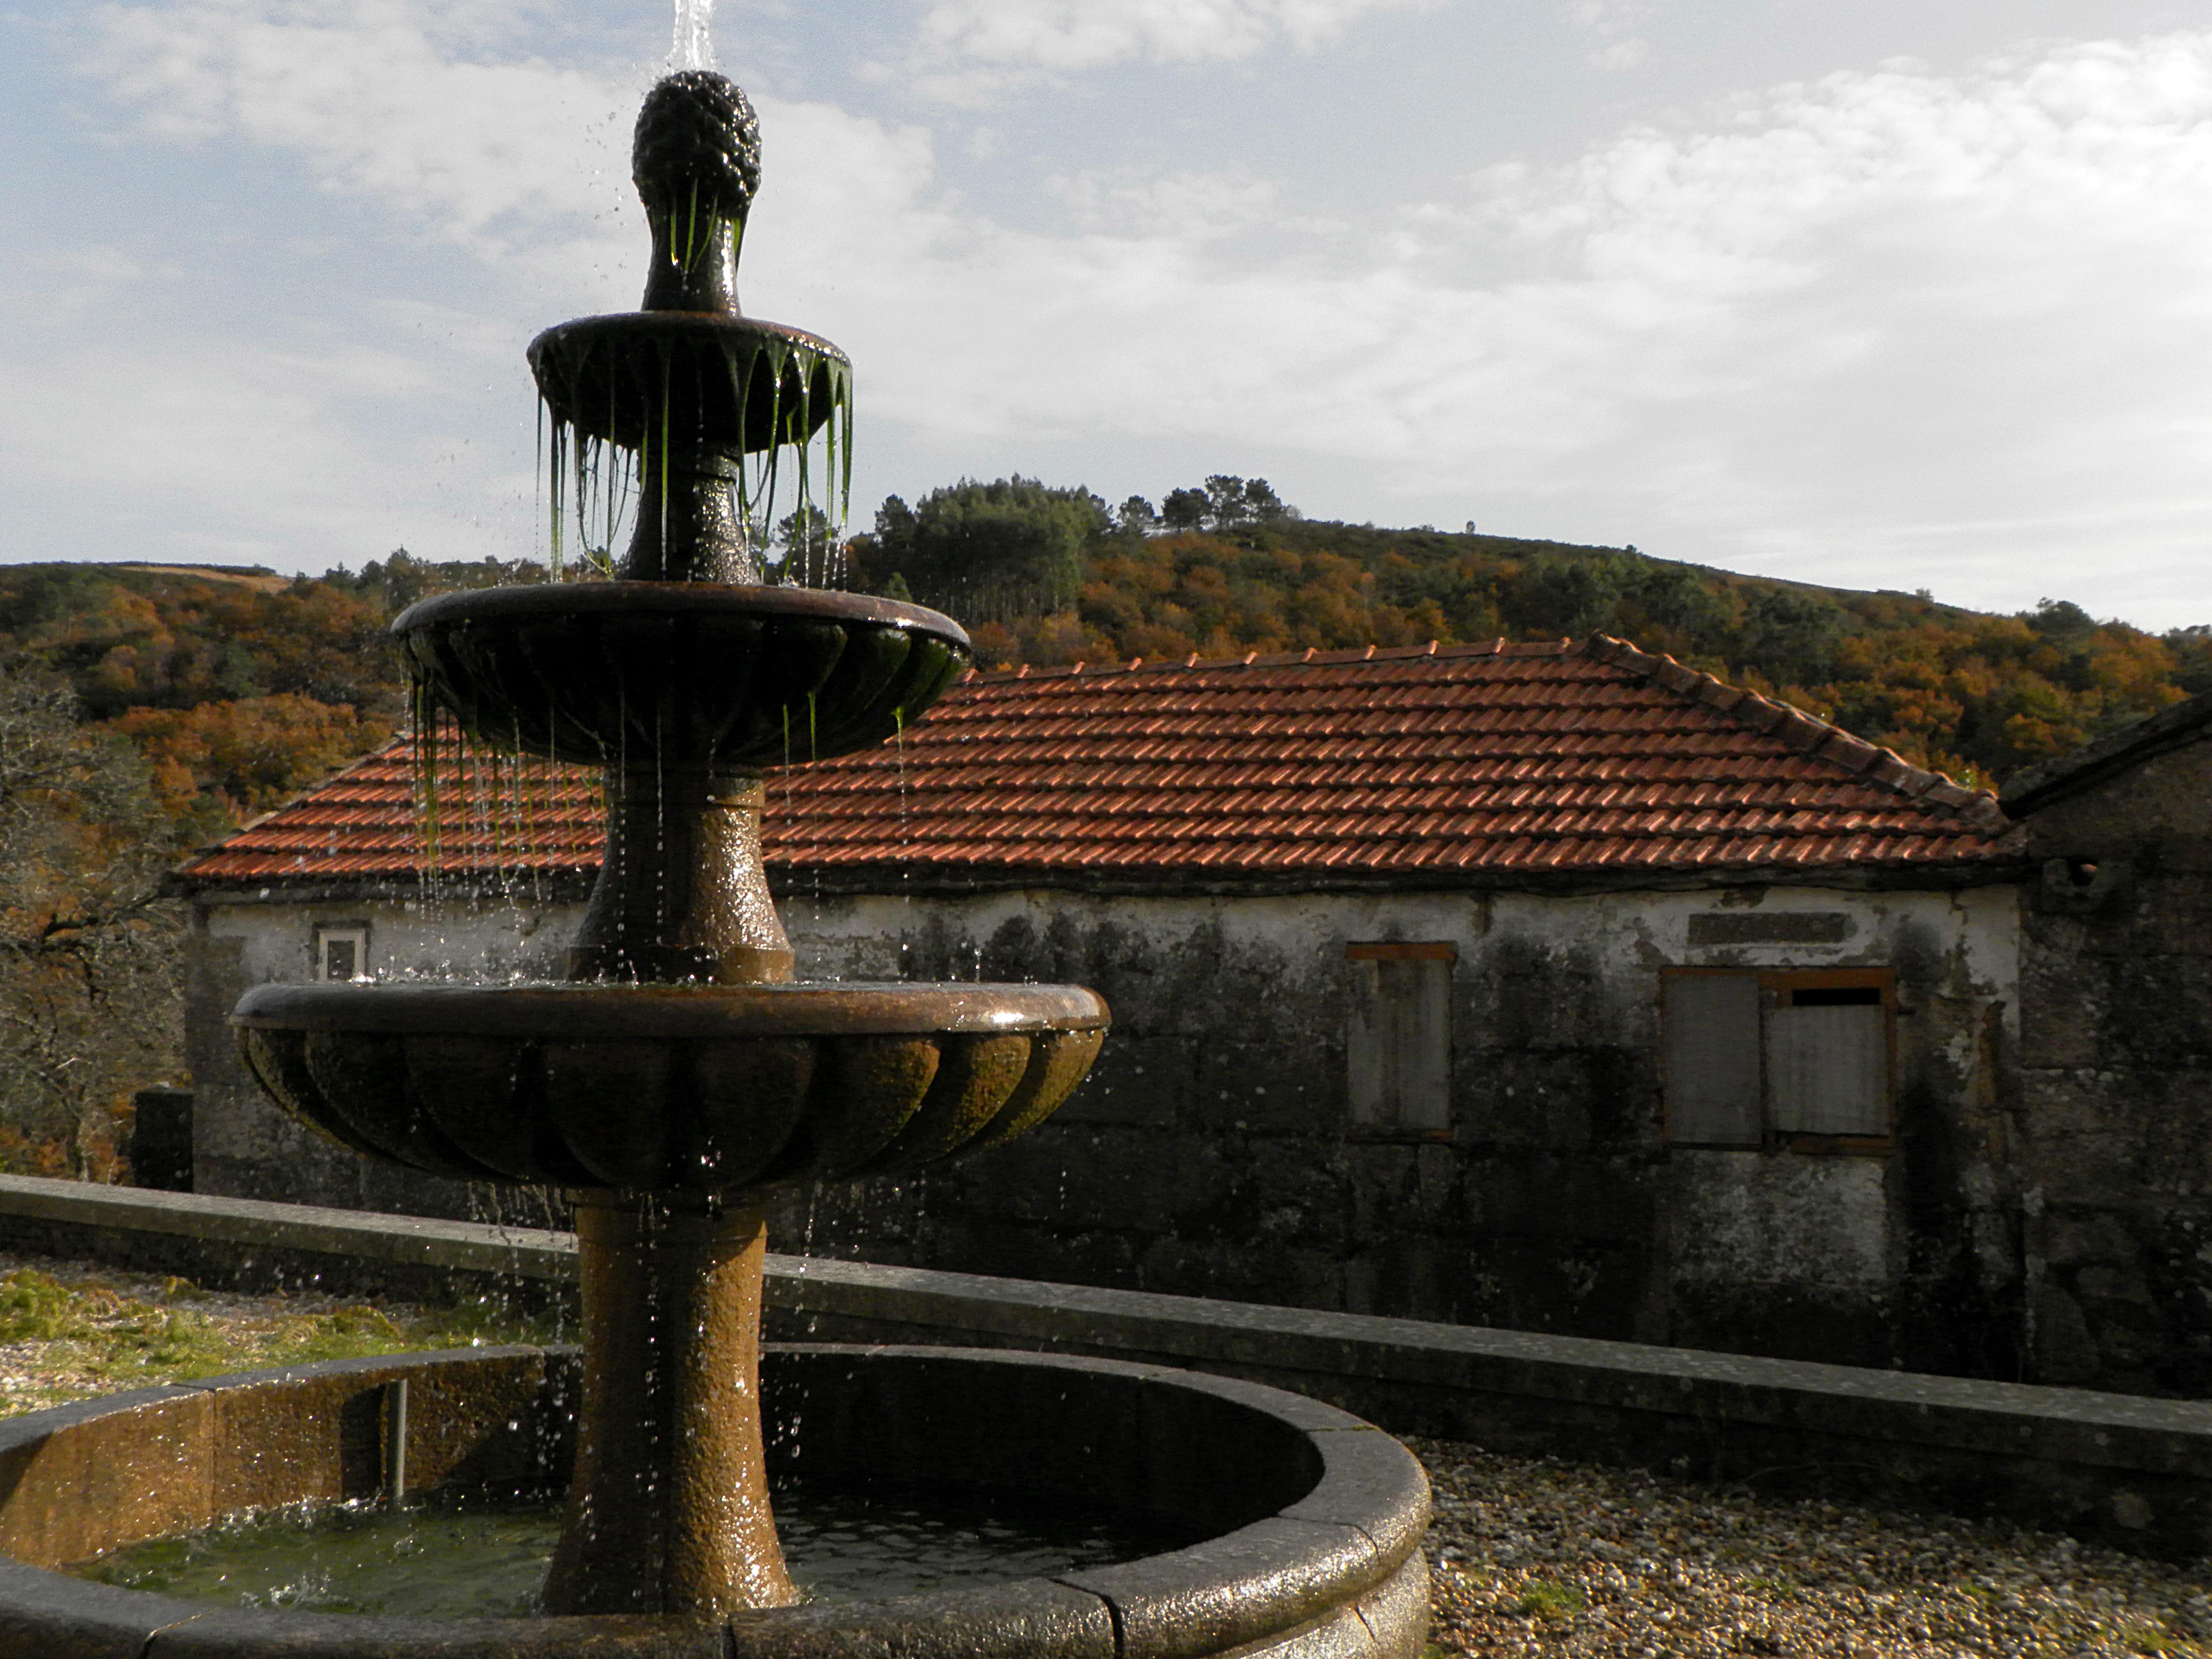
tree, travel, landmark, spain, temple, fountain, galicia, pontevedra, water feature, espana, ggl1, alama, canoneos500d, ruralgalicia, ancient history